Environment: real
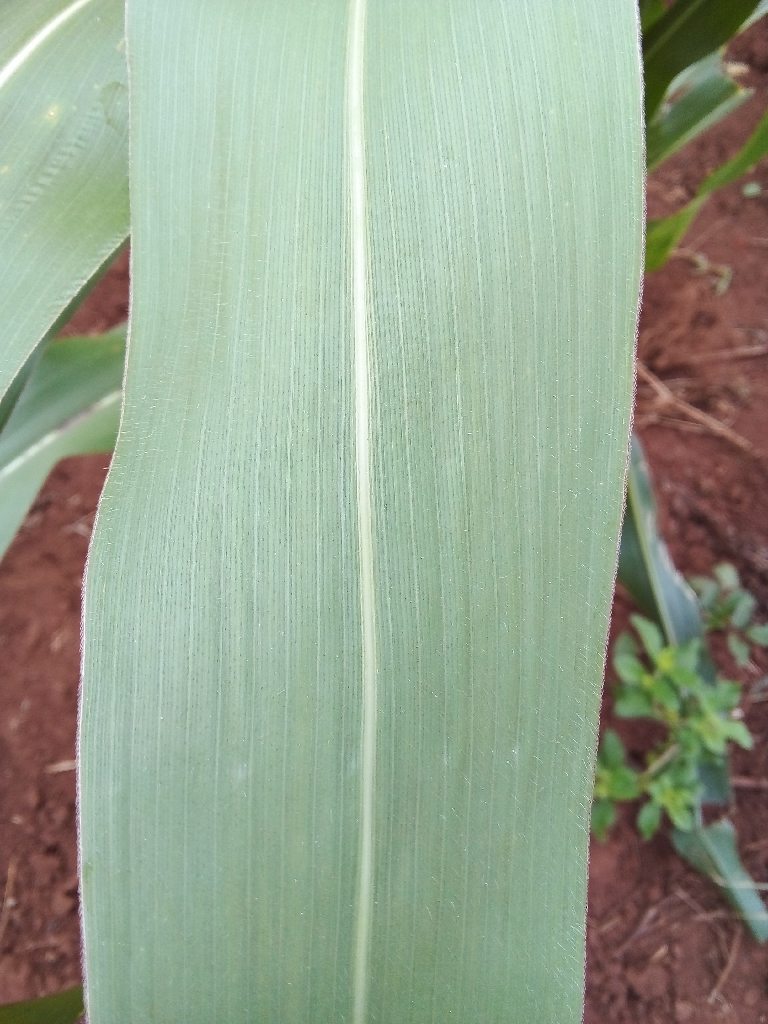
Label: healthy